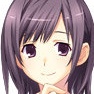
Portrait style: Anime Portrait